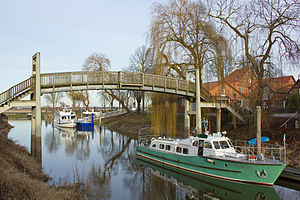
Jeetze (flod)
Jeetze ved byen Hitzacker.
Jeetzel eller Jeetze er en 73 km lang biflod til Elben. Jeetze udmunder i Elben ved byen Hitzacker.